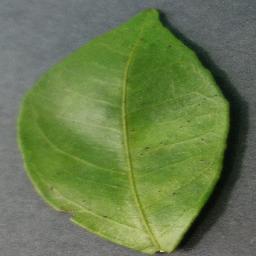
Label: Orange___Haunglongbing_(Citrus_greening)